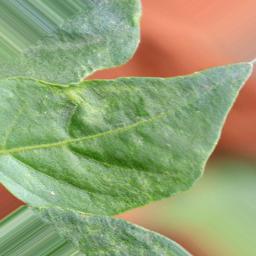
Label: healthy